Alexios Komnenos (co-emperor)

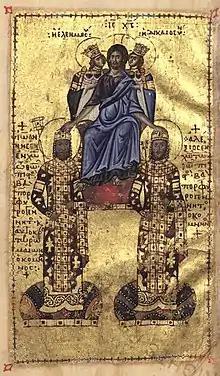
John II and his eldest son Alexios (right), crowned by Christ.

Alexios was born at Balabista (today Sidirokastro) in Macedonia (Greece). His exact birthday is not recorded, but it was shortly before the feast of Demetrius of Thessaloniki on 26 October 1106. He was crowned co-emperor by his father in 1119, between 12 July and 7 October (historians often date his coronation to 1122, but this is a mistake). He died of a sudden disease in summer 1142, only one year before his father's death as the result of a hunting accident. The reign of John II is less well chronicled than those of his father, Alexios I, or successor, Manuel I, and coverage of the life of his son Alexios is very sparse.